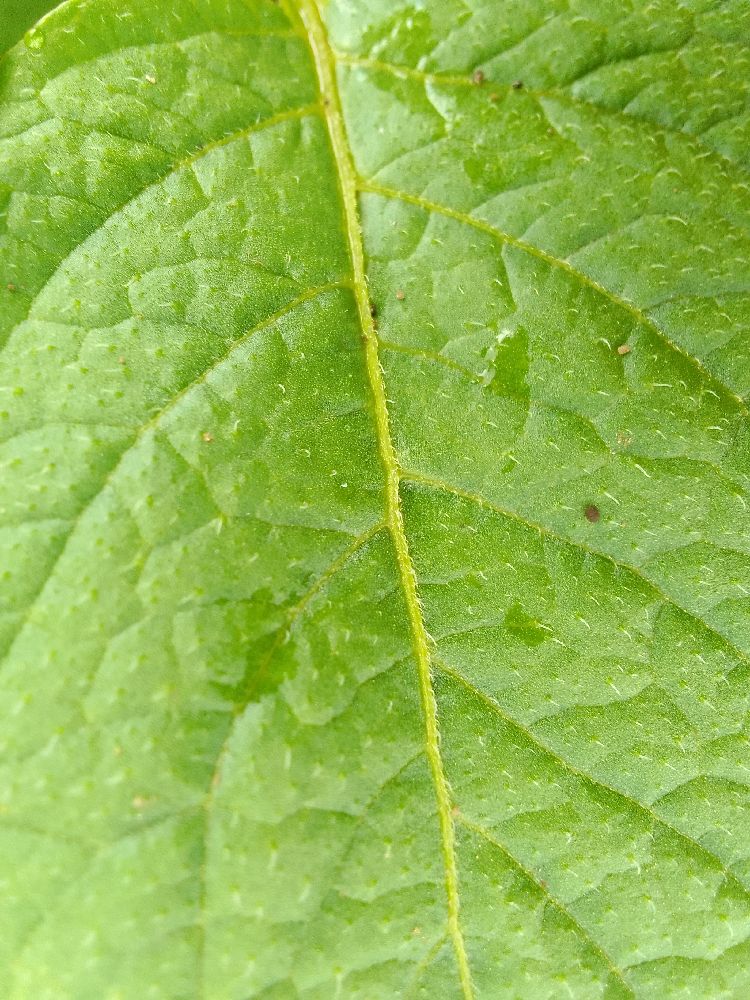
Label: Healthy